Man on Wire

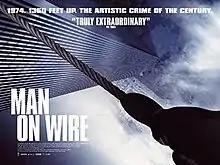
Theatrical release poster

Man on Wire is a 2008 documentary film directed by James Marsh. The film chronicles Philippe Petit's 1974 high-wire walk between the Twin Towers of New York's World Trade Center. It is based on Petit's 2002 book, "To Reach the Clouds", released in paperback with the title "Man on Wire". The title of the film is taken from the police report that led to the arrest (and later release) of Petit, whose performance lasted for almost an hour. The film is crafted like a heist film, presenting rare footage of the preparations for the event and still photographs of the walk, alongside re-enactments (with Paul McGill as the young Petit) and present-day interviews with the participants, including Barry Greenhouse, an insurance executive who served as the inside man.